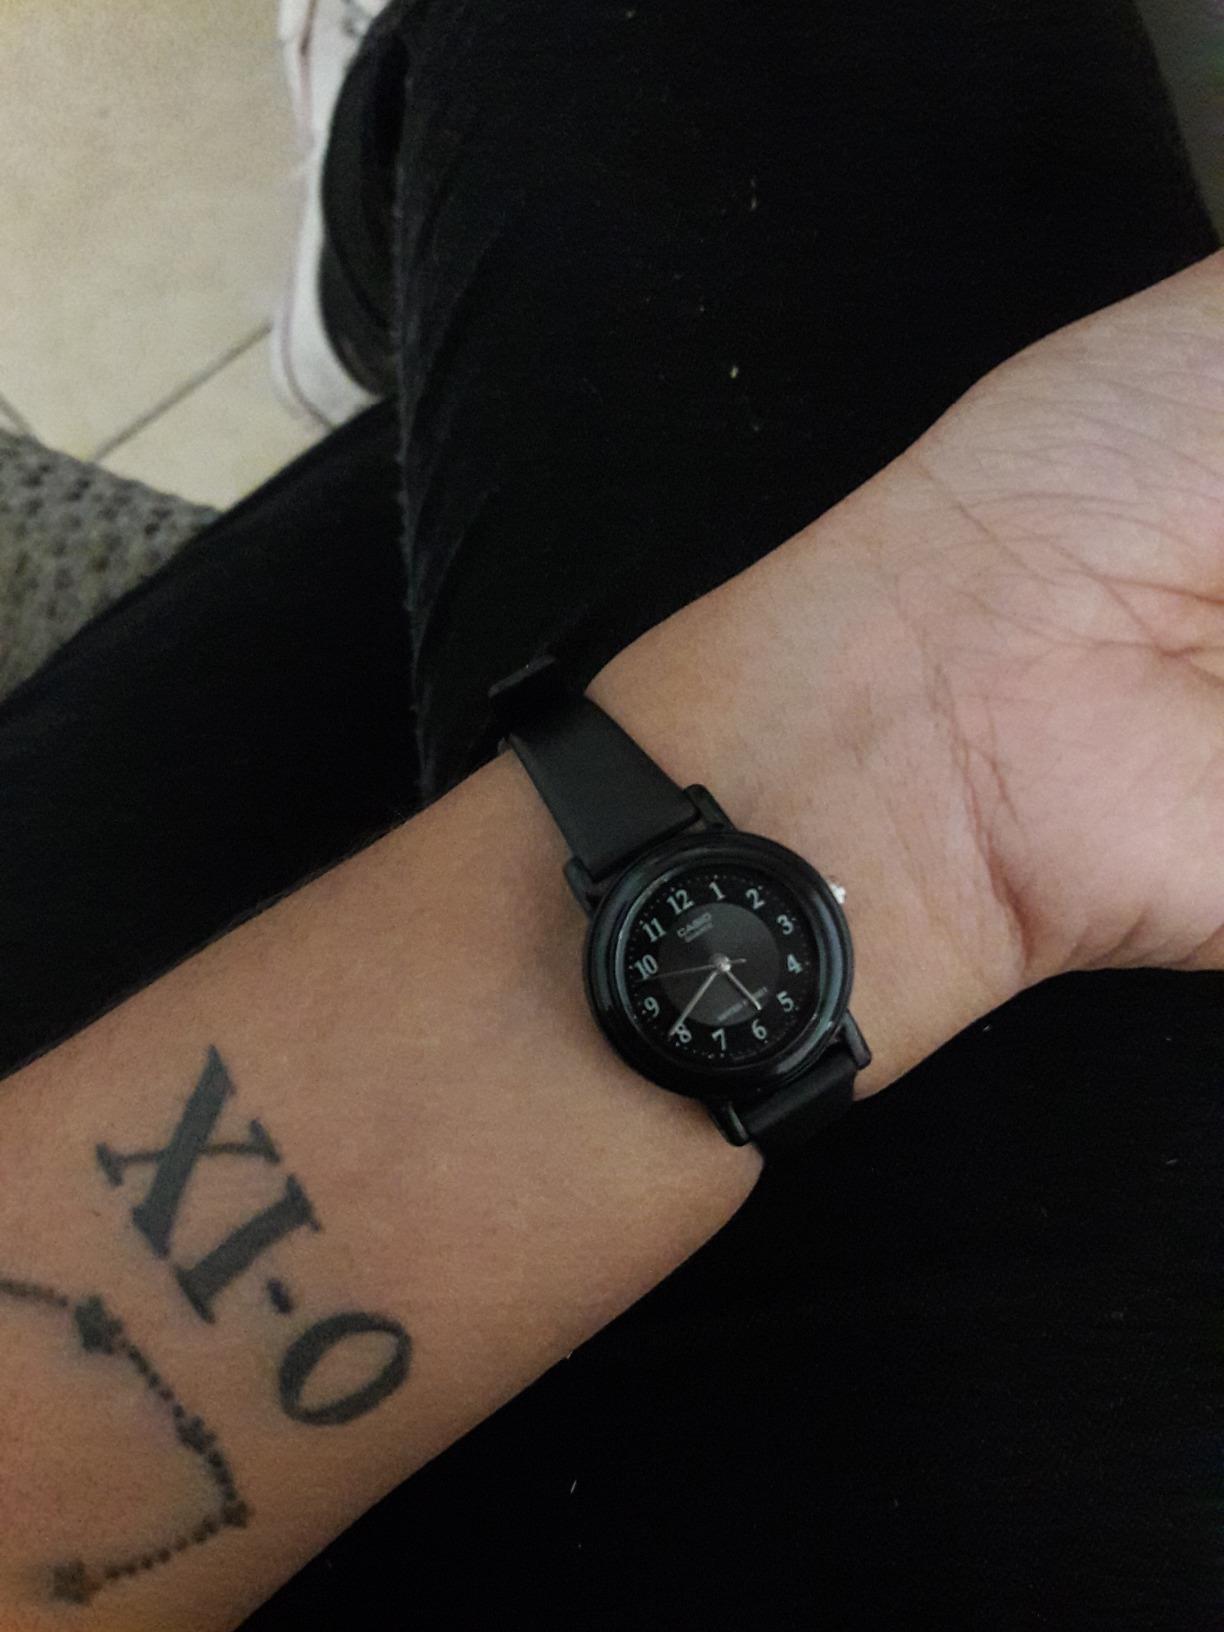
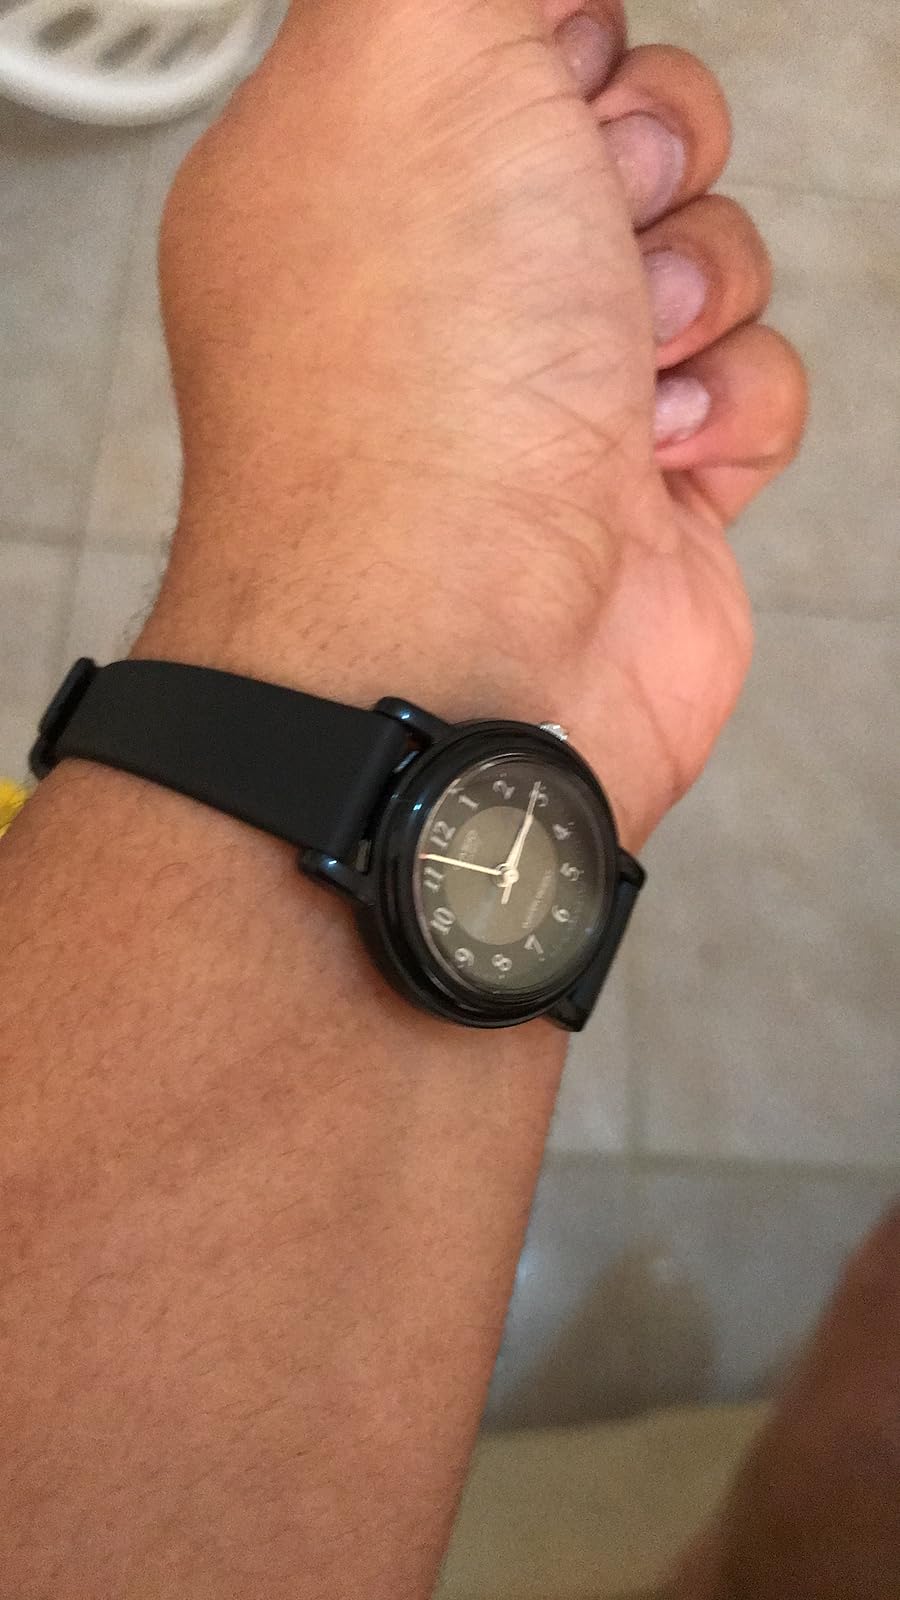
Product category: accessories_watch
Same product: yes